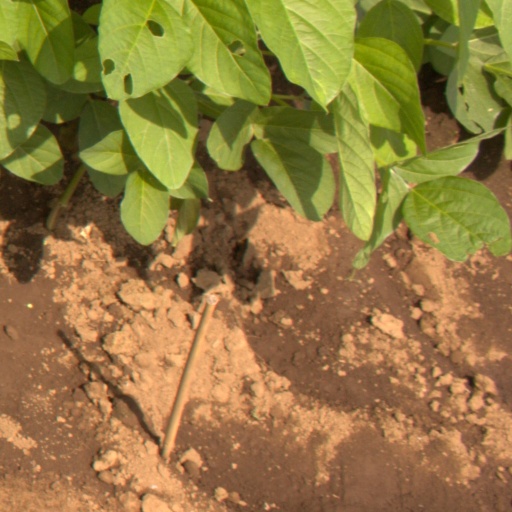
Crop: soybean